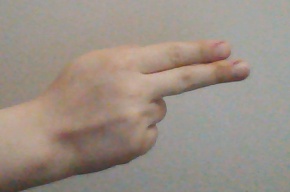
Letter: ain